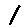
Label: 1